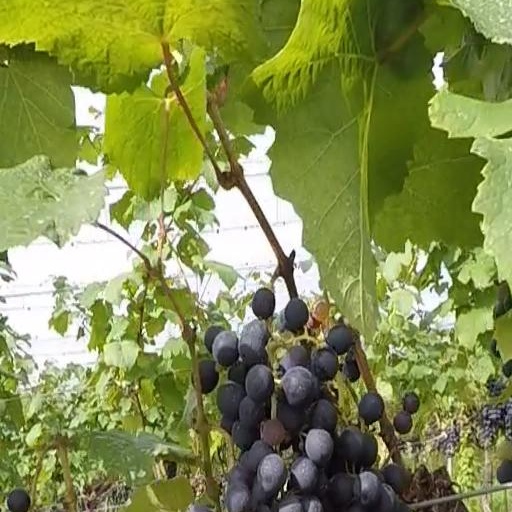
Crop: grape